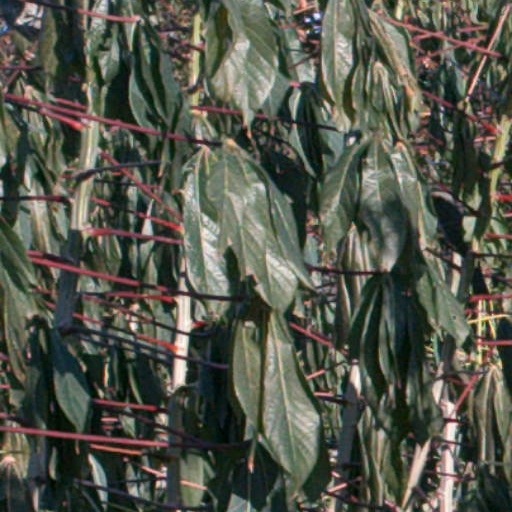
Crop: cassava